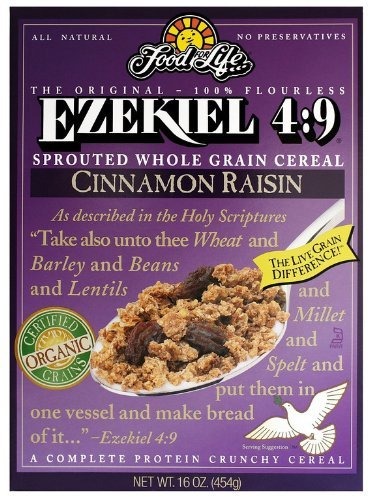
Item Name: Food For Life Baking Co. Cereal - Organic - Ezekiel 4-9 - Sprouted Whole Grain - Cinnamon Raisin - 16 oz - case of 6
Bullet Point 1: Yeast Free. High Fiber.
Bullet Point 2: Vegan. Sprouted Grains.
Product Description: Just like our Original Ezekiel 4:9 Cereal with organic raisins and cinnamon. Makes an excellet cereal, hot or cold.
Value: 16.0
Unit: Fl Oz

Price: 62.74